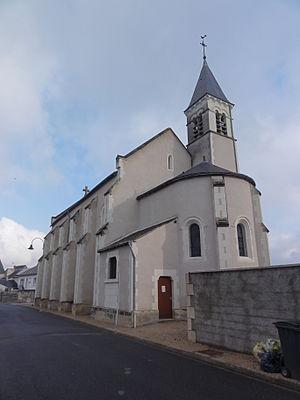
Port-de-Piles (Vienne) L'église Notre-Dame Immaculée
Port-de-Piles est une commune du Centre-Ouest de la France, située dans le département de la Vienne en région Nouvelle-Aquitaine.